List of rivers of Alaska

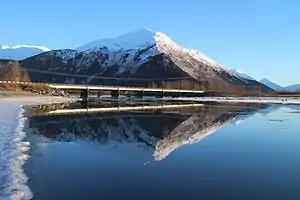
The Twentymile River near the Seward Highway, January 2015

This list is arranged by drainage basin, with respective tributaries ordered from mouth to source, and indented under their downstream parent's name.